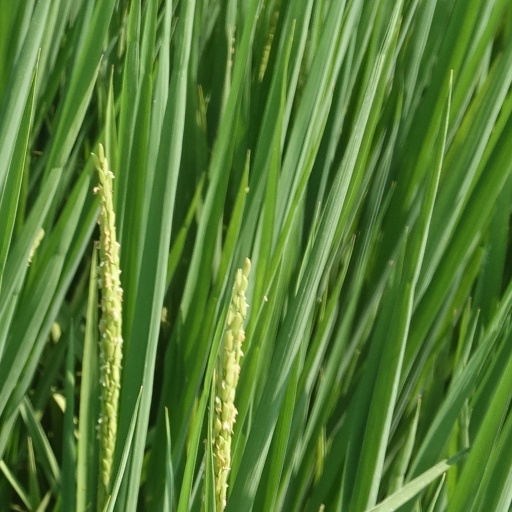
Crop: rice